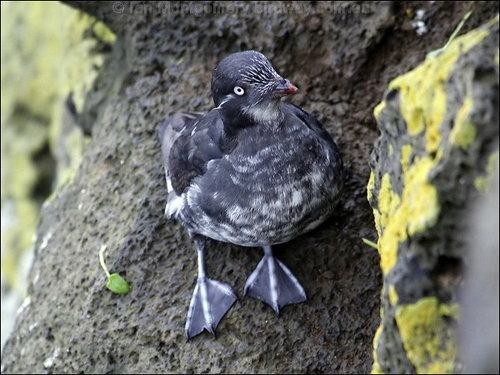
A photo of a least auklet